History of Galveston, Texas

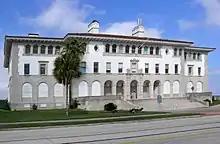
Galveston Immigration Stations

During this "golden era" of Galveston's history, the city was home to a number of state firsts that include: the first post office (1836), the first naval base (1836), the first Texas chapter of a Masonic order (1840), the first cotton compress (1842), the first parochial school (Ursuline Academy) (1847), the first insurance company (1854), the first gas lights (1856), first Roman Catholic hospital (St. Mary's Hospital) (1866), first Jewish Reform Congregation (Congregation B'nai Israel) (1868), the first opera house (1870), the first orphanage (1876), the first telephone (1878), the first electric lights (1883), the first medical college (now the University of Texas Medical Branch) (1891), and the first school for nurses (1890).